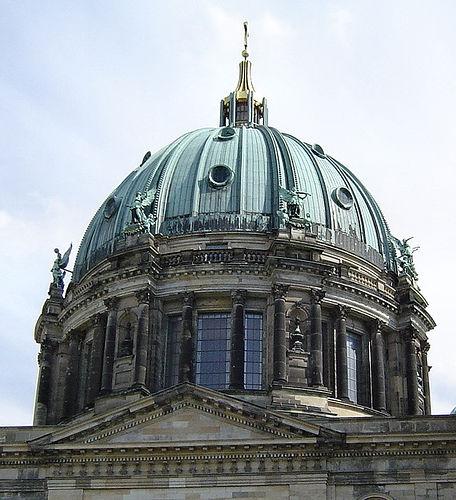
Weather: cloudy or overcast